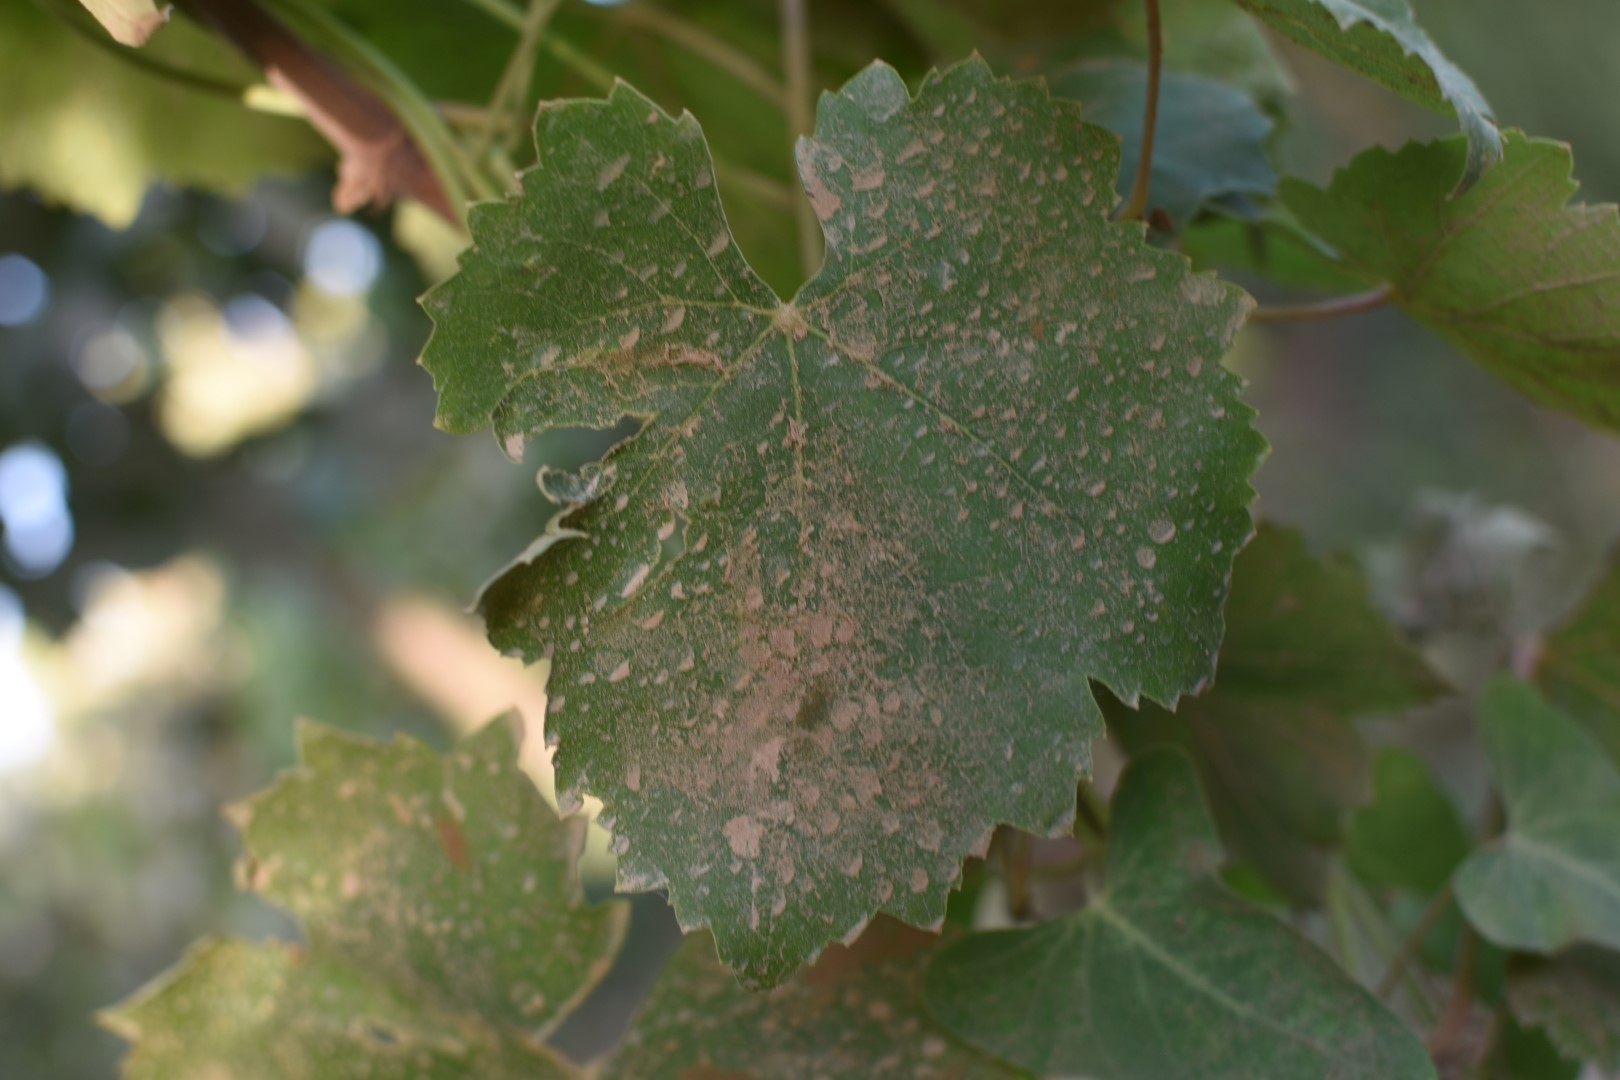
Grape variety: Thompson Seedless